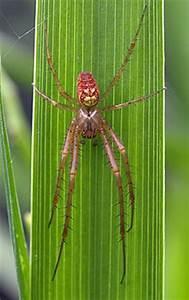
spider